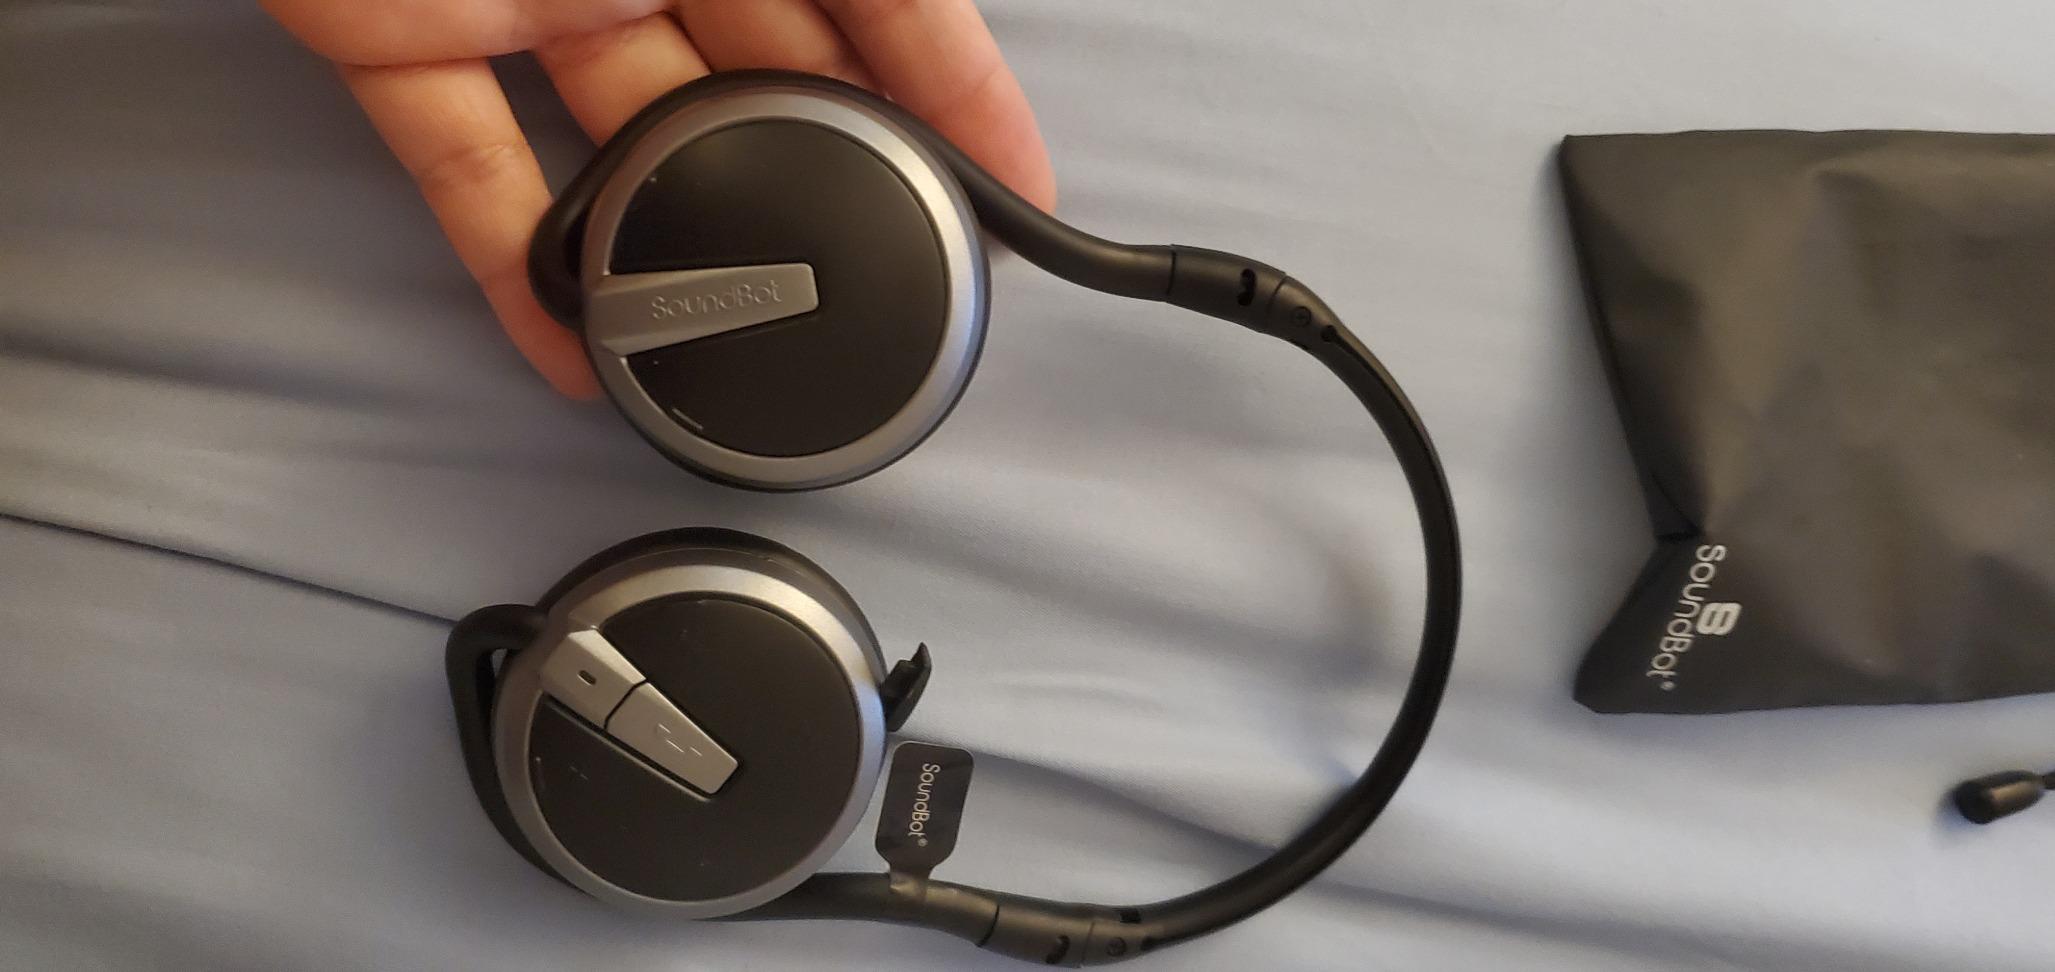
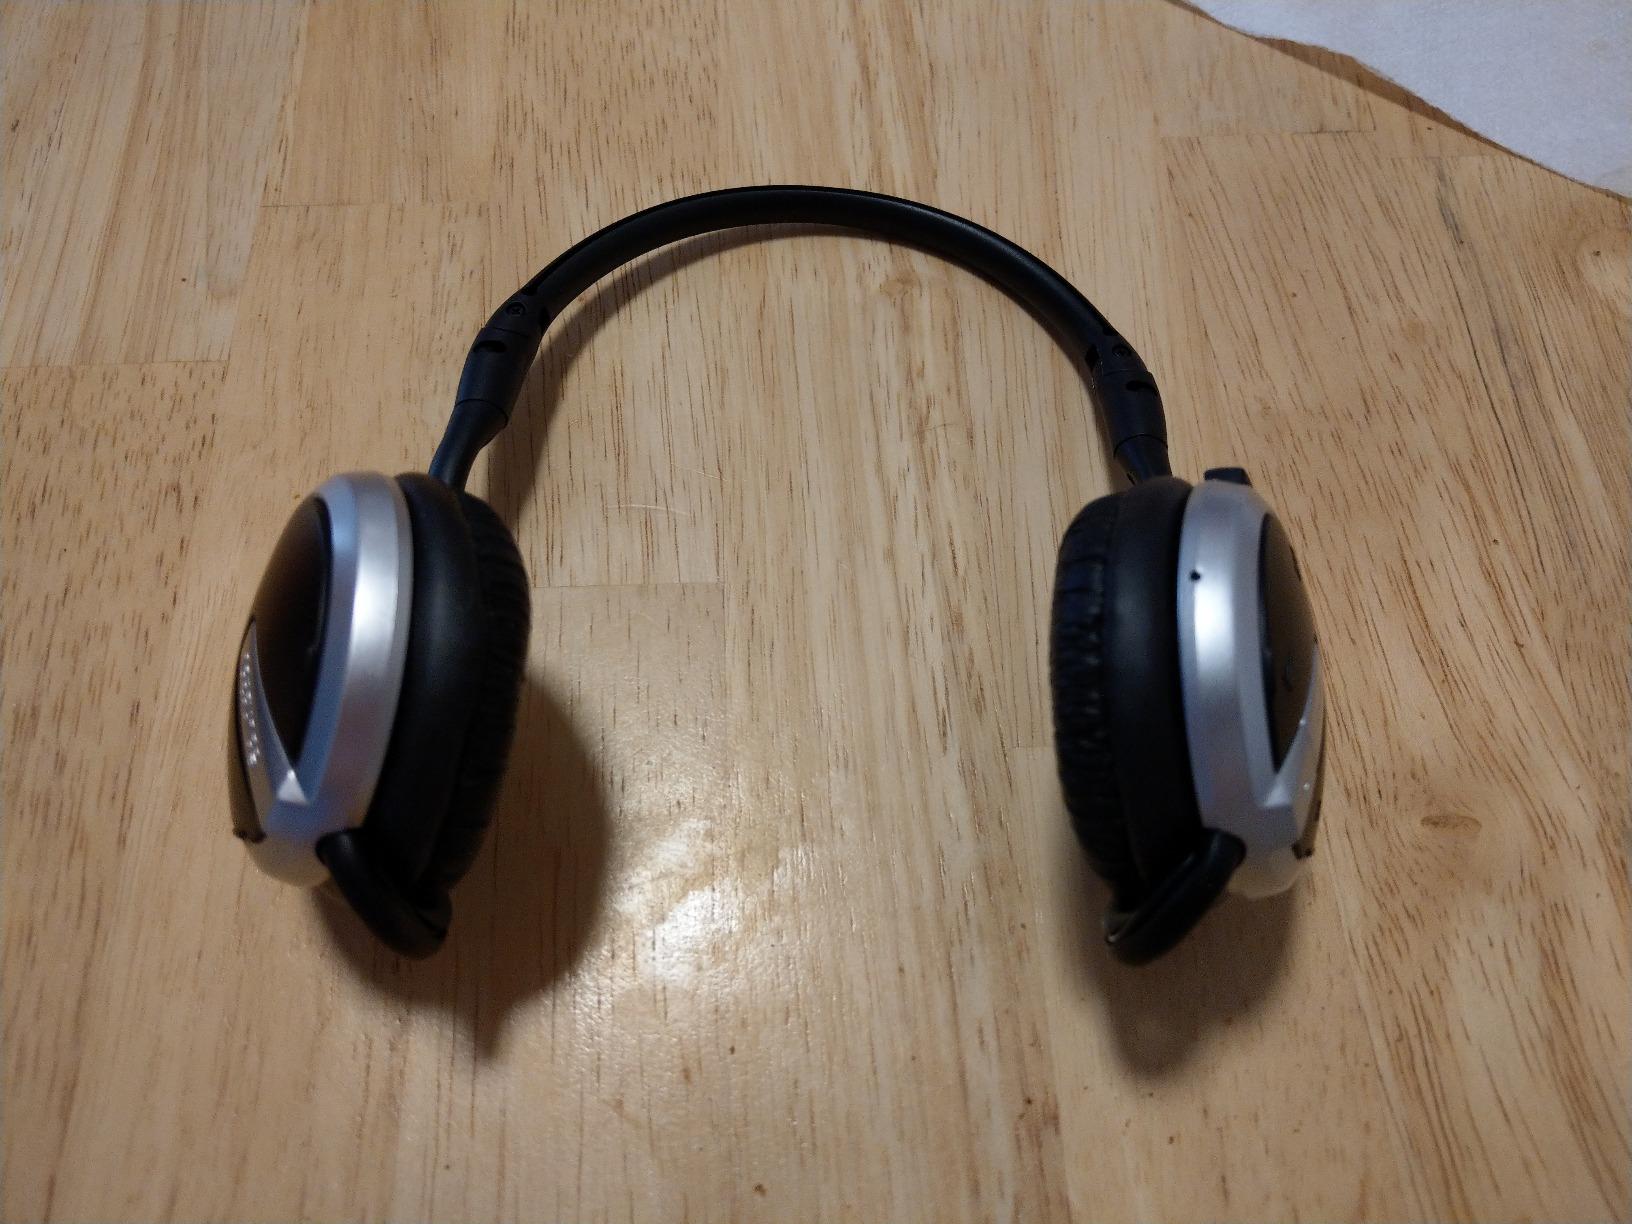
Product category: headphones
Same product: yes